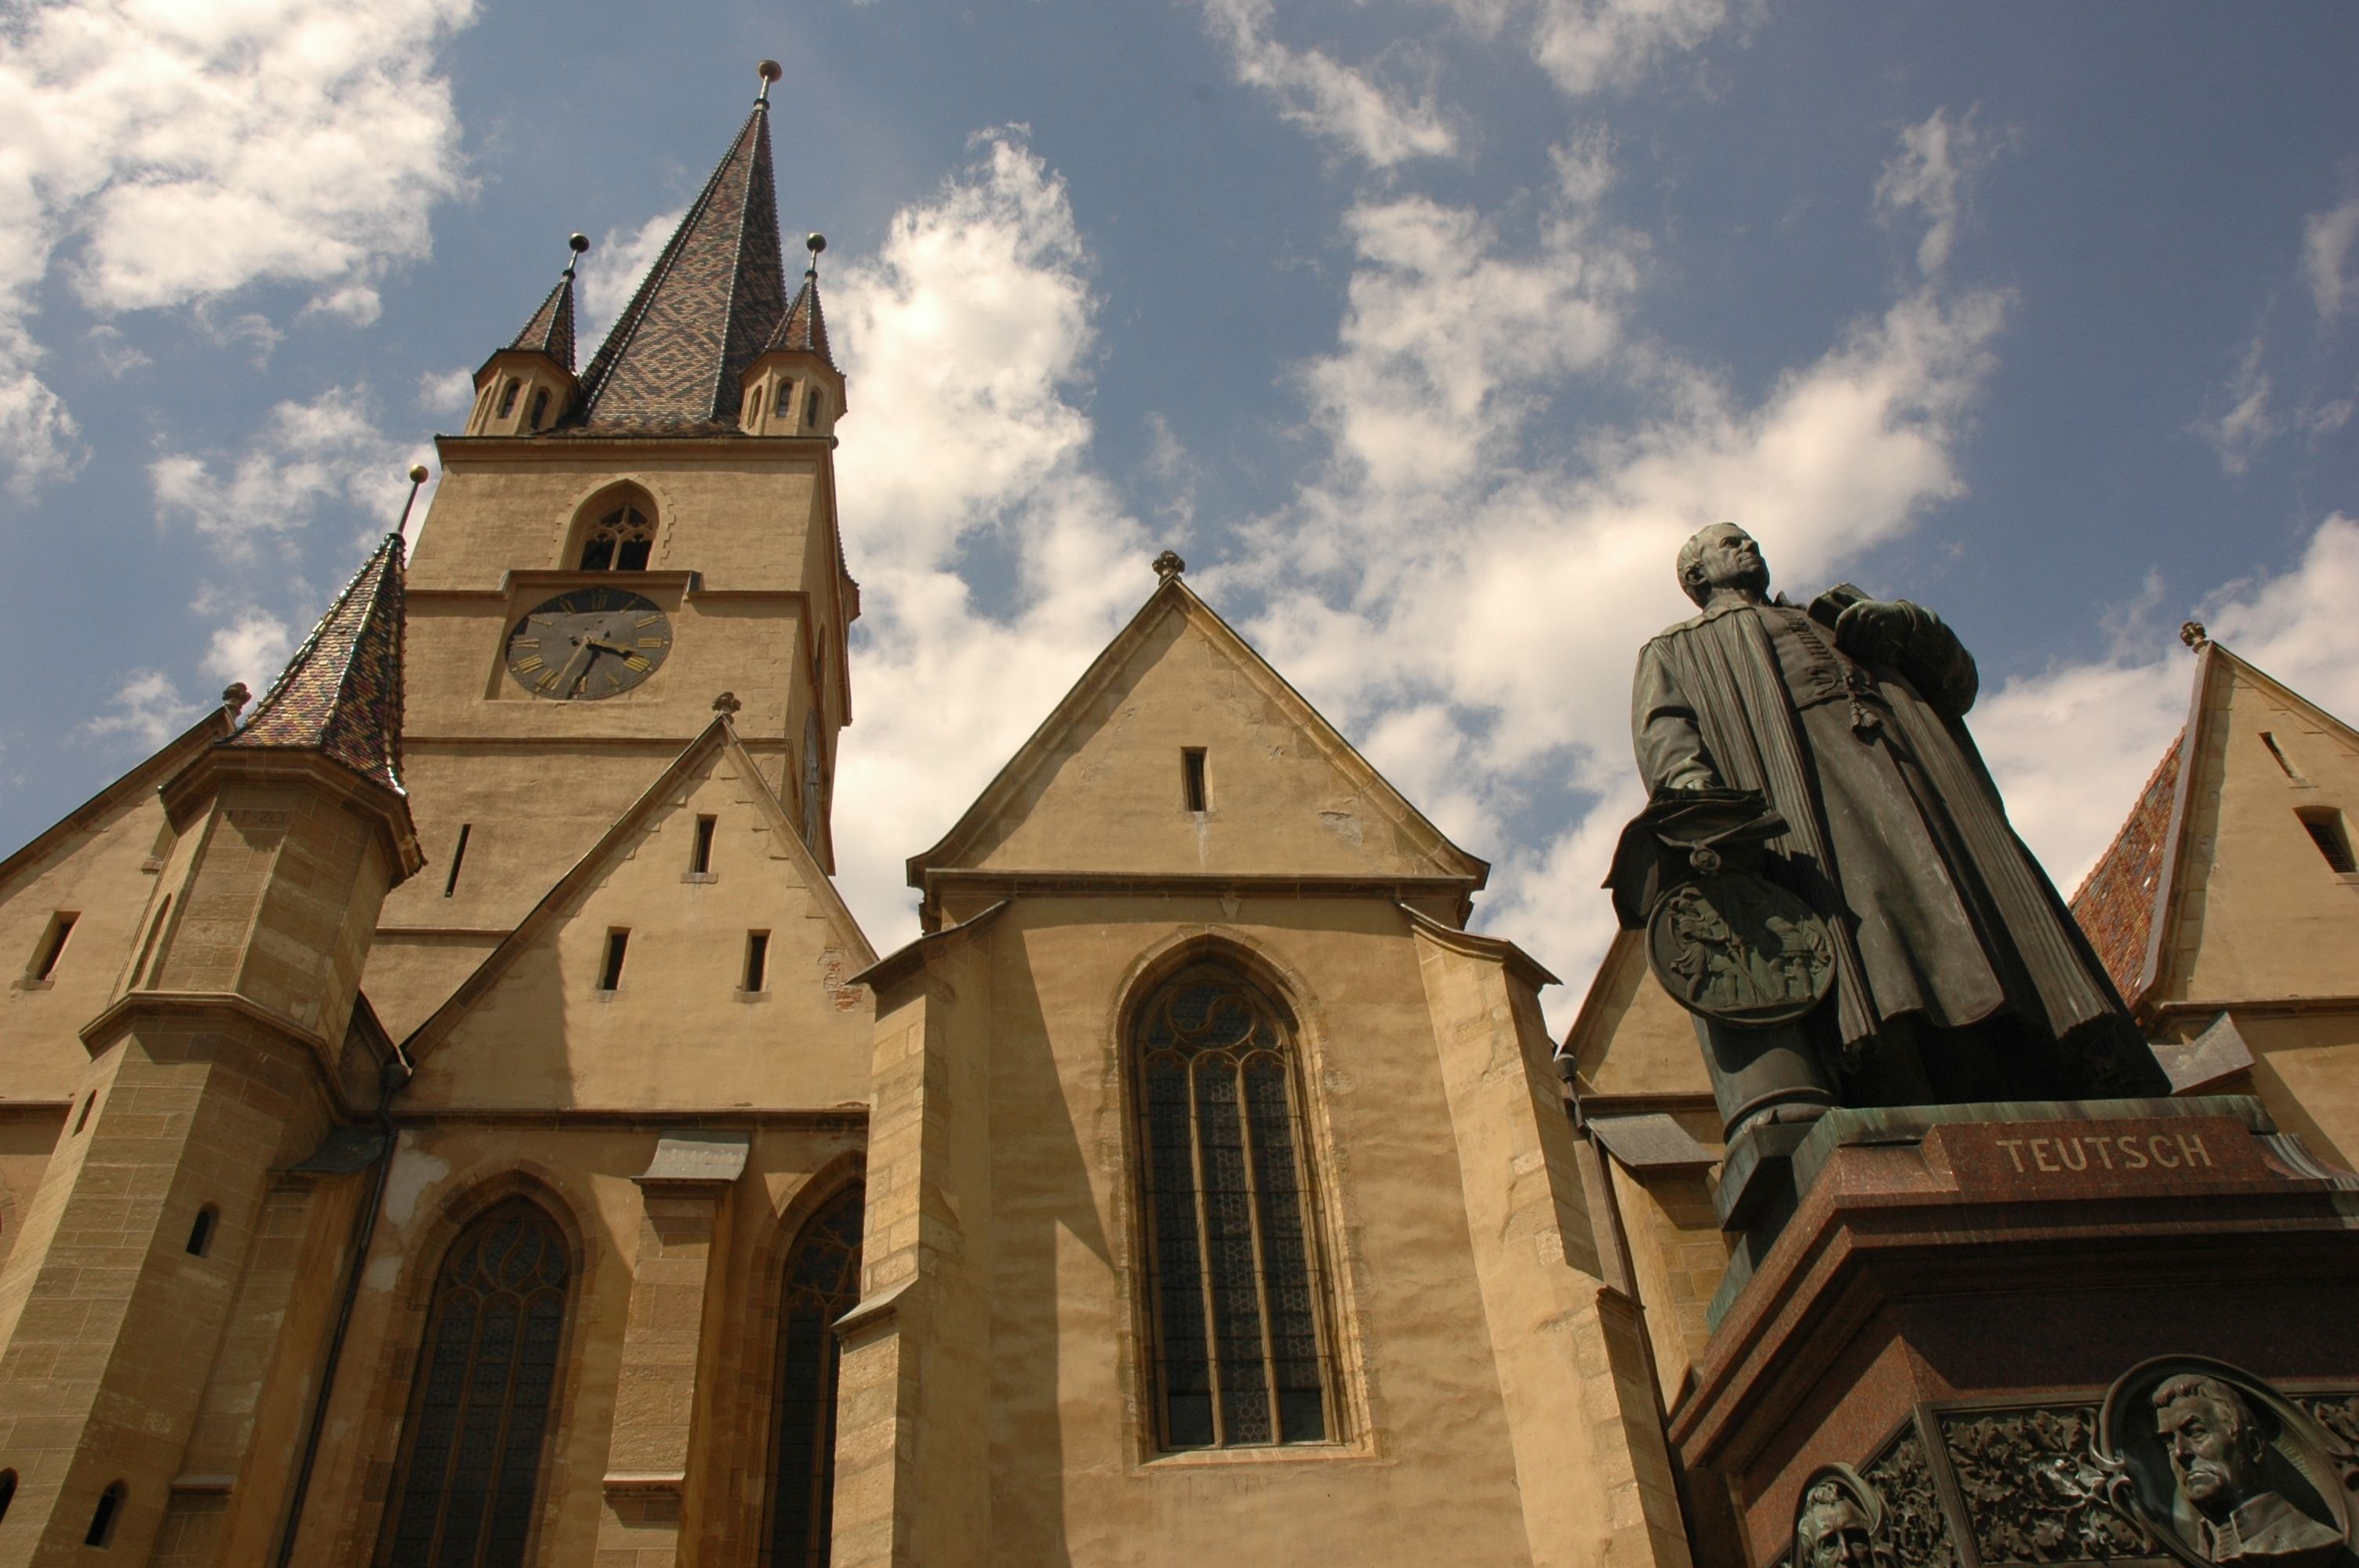
architecture, building, old, urban, travel, statue, construction, tower, religion, facade, church, cathedral, chapel, gothic, place of worship, medieval, spire, steeple, history, historical, romania, transylvania, evangelical, sibiu, teutsch